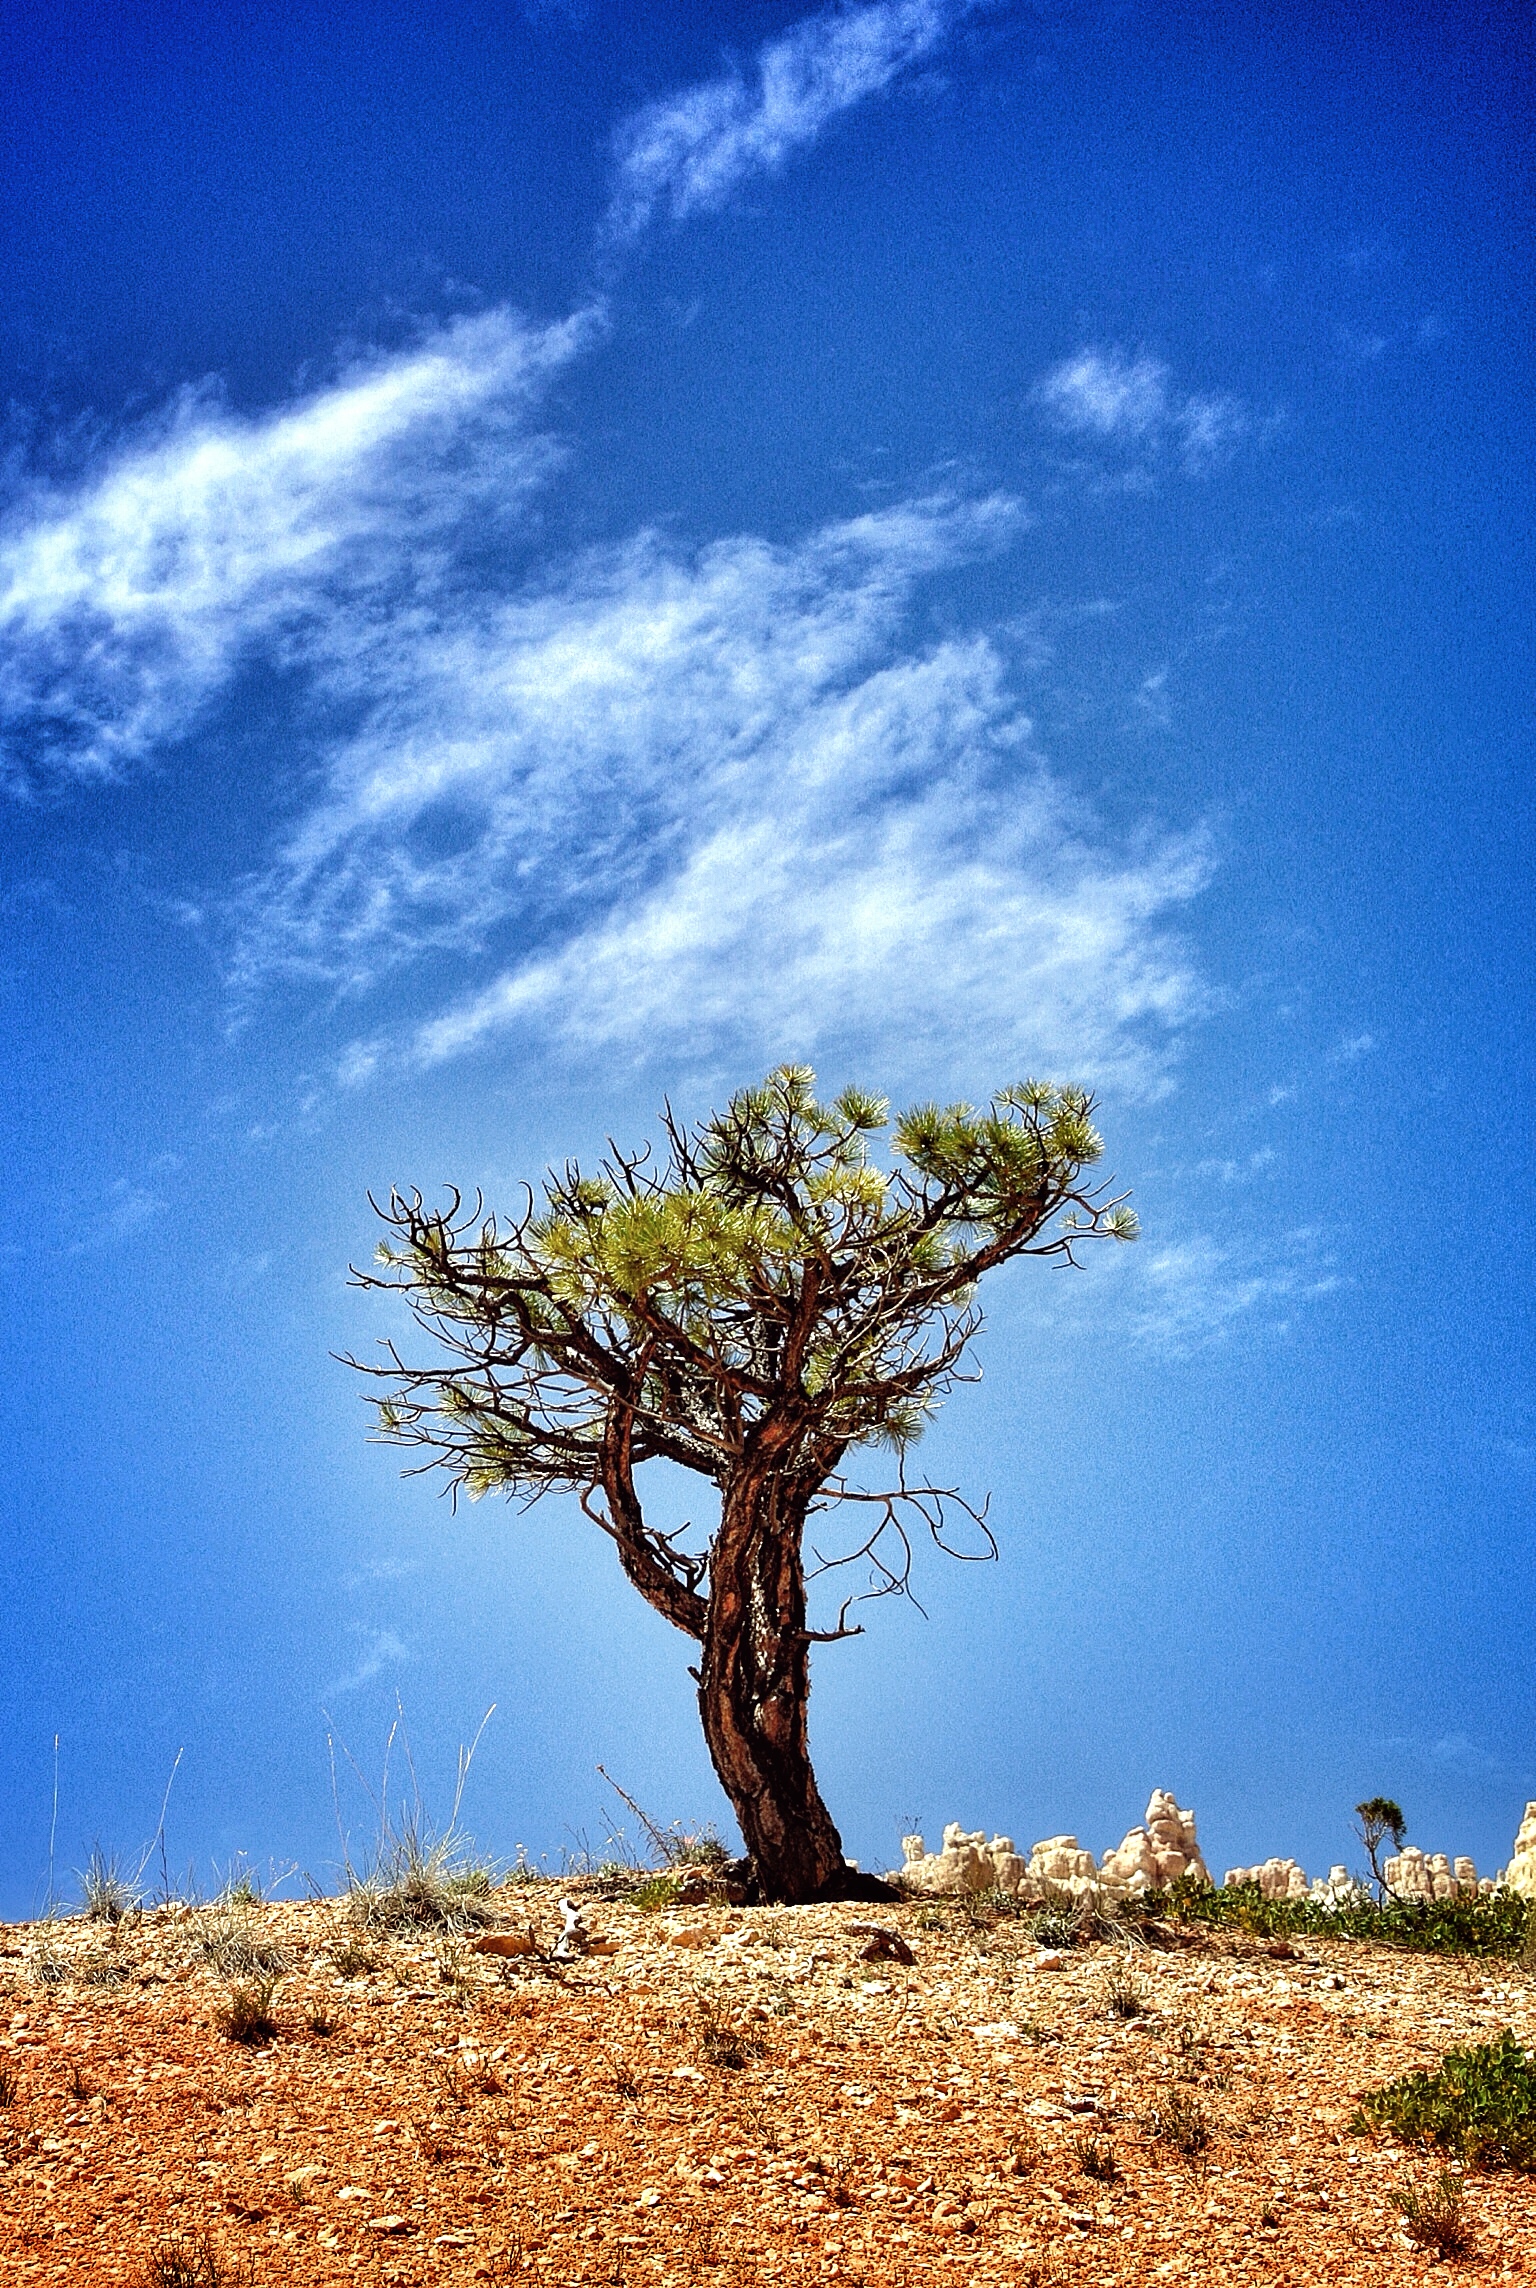
landscape, sea, tree, nature, grass, sand, horizon, cloud, plant, sky, wood, field, sunlight, hill, desert, flower, wind, dawn, alone, stone, solitude, travel, dry, dusk, scenic, park, savanna, blue sky, outdoors, clouds, loneliness, serenity, ecosystem, rural area, woody plant, arecales